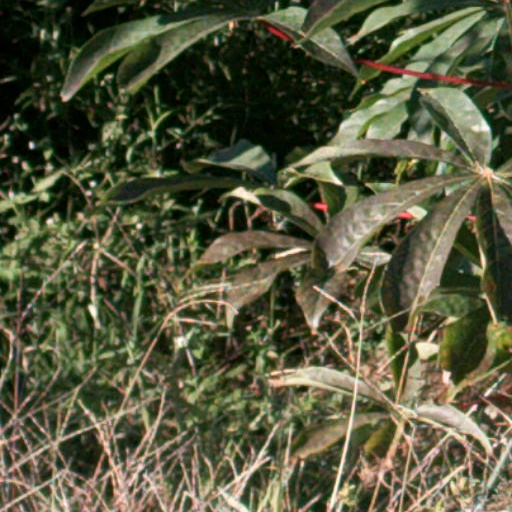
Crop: cassava